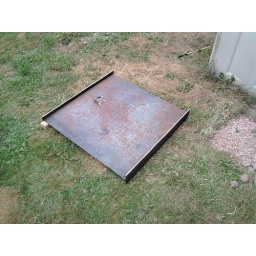
Steel Arena floor steel walls Anto body in there for comparison